2017 Venezuelan Constituent Assembly election

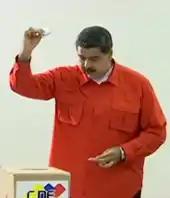
President Nicolás Maduro casting the first vote.

In the days leading to the election, workers of state-owned companies were warned that their jobs would be terminated the following day if they did not vote in the election. Furthermore, each worker was required to take another 10 voters to the elections, which would be tracked by the authorities. Management workers of state-run entities were threatened with being fired as well if they or their employees refused to vote. Many public workers remained conflicted due to the threat of being fired, knowing that their job benefits from the government would be cut and that their identity could be revealed in a similar manner to the Tascón List incident during the Venezuelan recall referendum in 2004. More than 90% of the workers did not obey the Bolivarian government's call to participate, which led to massive firings following the elections.